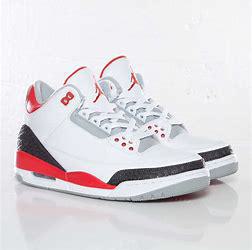
Brand: Jordan
Model: 3 Retro